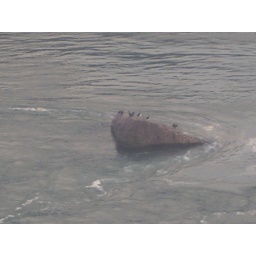
Birds on a rock in the river